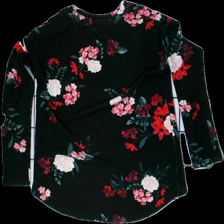
View: back
Type: Sweater
Category: Ladies
Brand: Gina Tricot
Colors: Black, Pink, Red, Multicolor
Material: 100% Polyester
Pattern: Floral print
Cut: Loose, C-collar
Size: S
Season: All
Stains: Minor
Smell: Minor
Price range: <50
Recommended usage: Recycle
Comment: Detergent smell